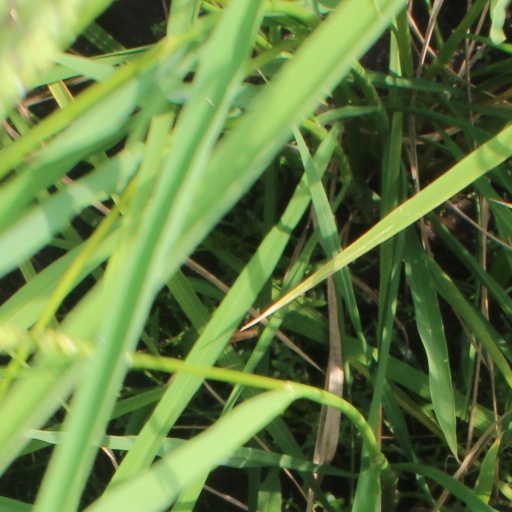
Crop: rice